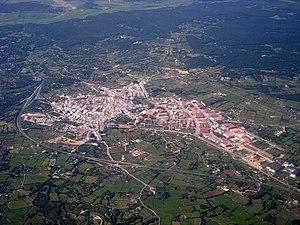
Alaior, en catalan et officiellement, est une commune d'Espagne de l'île de Minorque dans la communauté autonome des Îles Baléares.